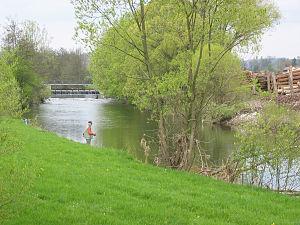
La Rodach, appelée jusqu'à la confluence la Zahme Rodach pour la distinguer de son affluent, la Wilde Rodach, est elle-même un affluent de rive droite du Main, long de 53 km, dans l'ouest du plateau de Frankenwald. Jusqu'au XIXᵉ siècle, c'est sur cette rivière qu'étaient chargées les grumes destinées aux Pays-Bas. L’affluent homonyme de l’Itz est également une rivière de la région.